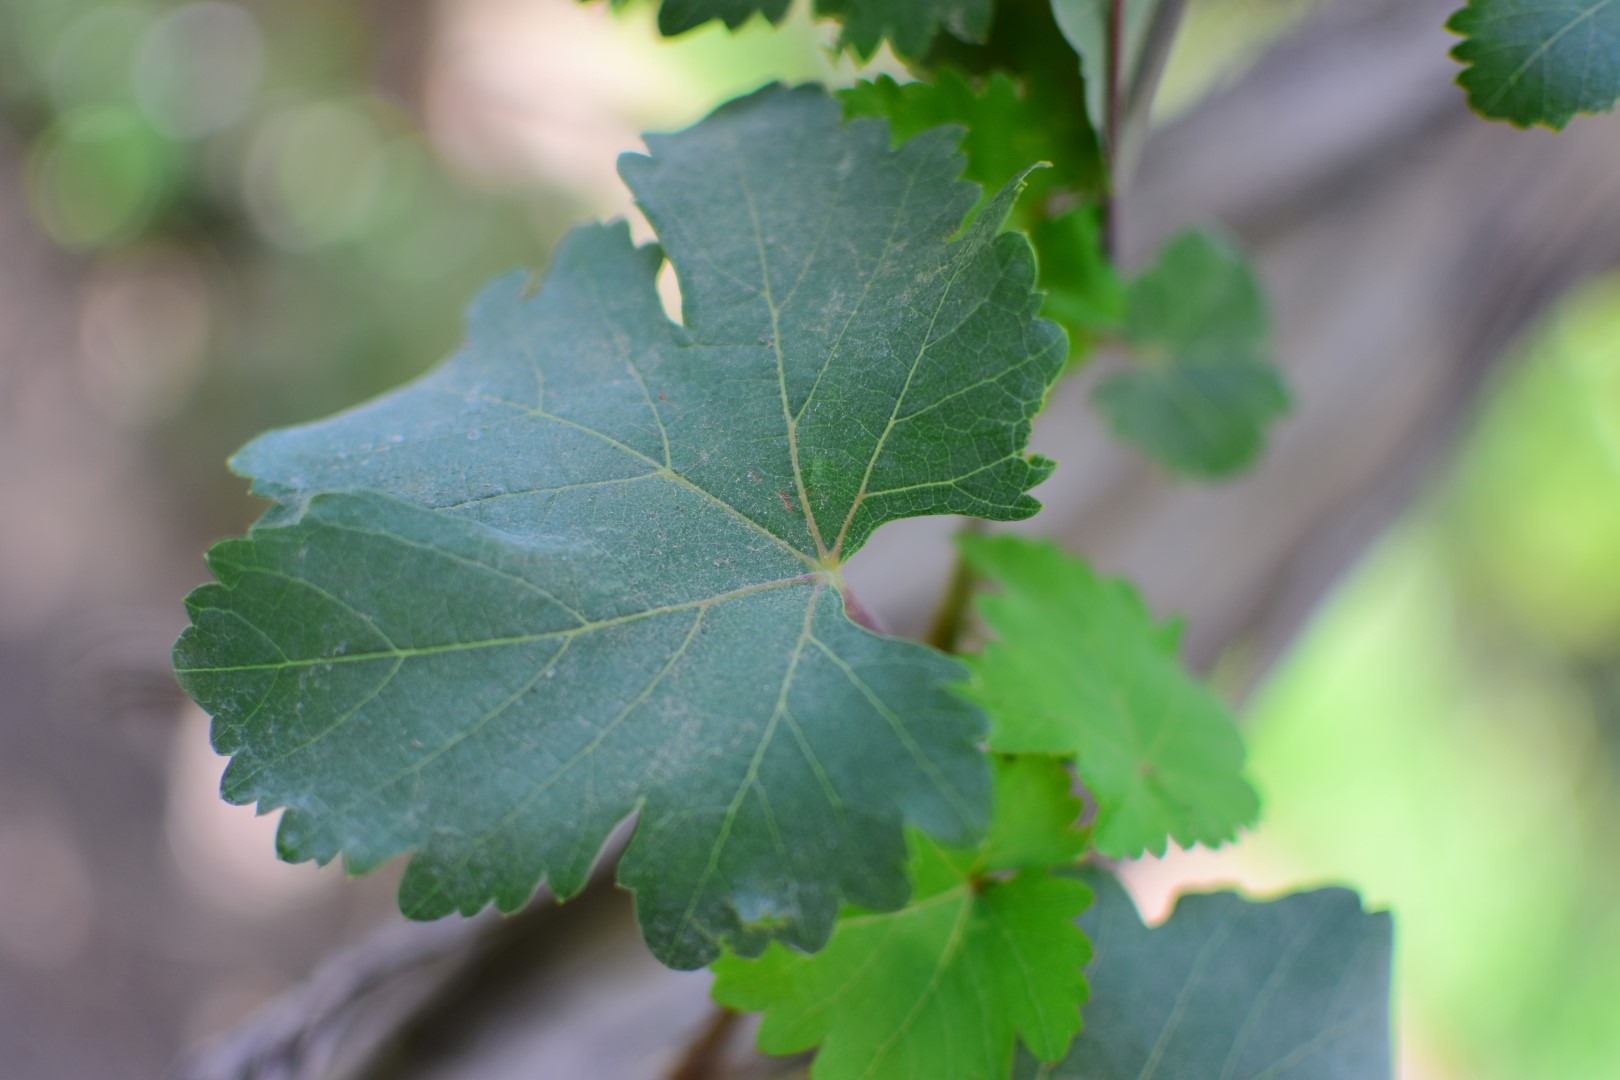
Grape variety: Shdah